Lightning rod fashion

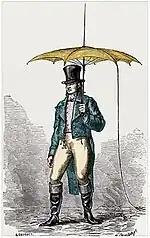
Lightning rod umbrella

Lightning rod fashion was a fad in late eighteenth-century Europe after the lightning rod, invented by Benjamin Franklin, was introduced. Lightning rod hats for ladies and lightning umbrellas for gentlemen were most popular in France, especially in Paris. The concept that inspired the fashion was that a lightning bolt would strike the Franklin-designed protective device instead of the person, and then the electricity would travel down a small metal chain into the ground harmlessly. The technology was already used to some extent in France to protect wooden buildings, and was therefore an accepted science concept that developed into a temporary fashion.